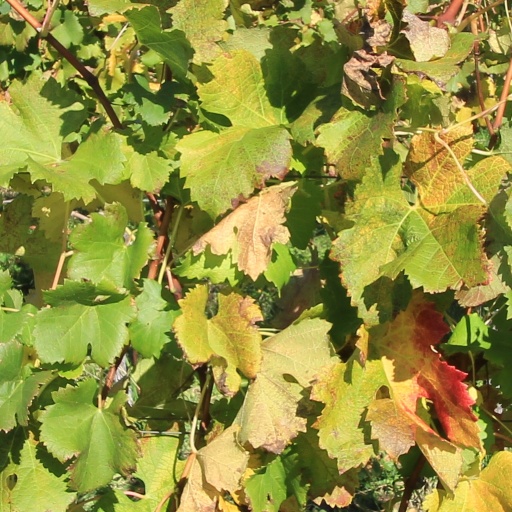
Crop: grape